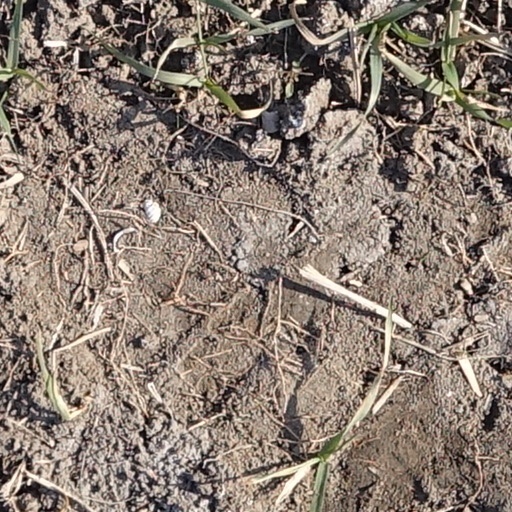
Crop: wheat